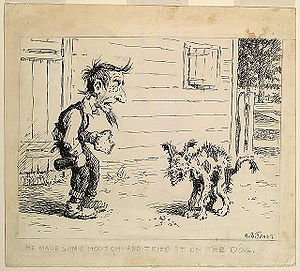
A.B. Frost / Delvis værker
En 1921 illustration af Frost
Arthur Burdett Frost var en tidlig amerikansk illustrator, grafiker, og tegneserieforfatter. Han var også kendt som maler.